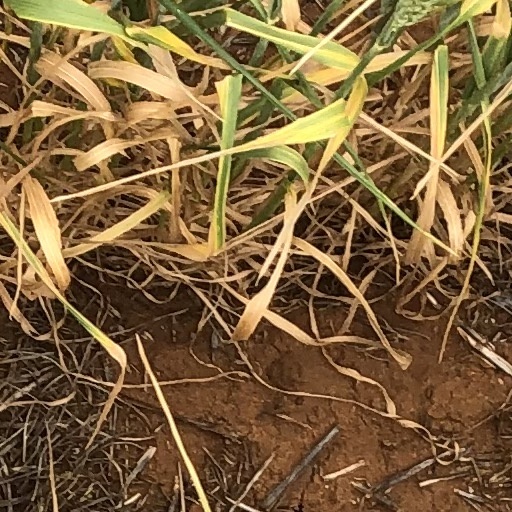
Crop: wheat